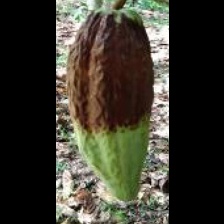
Label: phytophthora